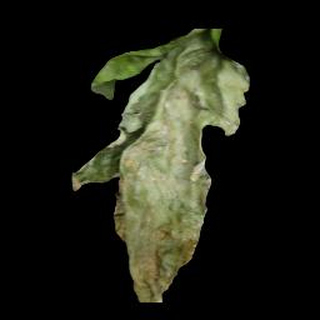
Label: tomato_late_blight